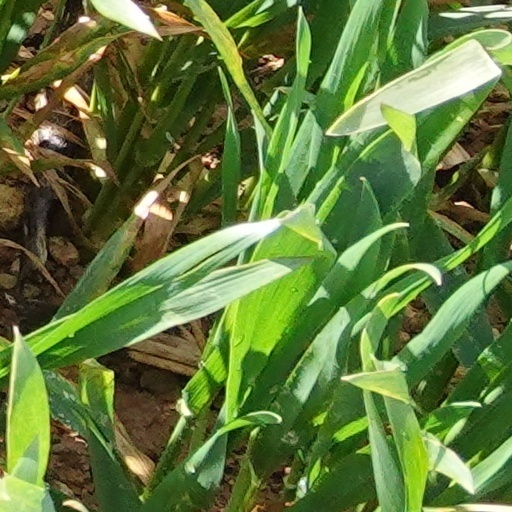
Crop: wheat